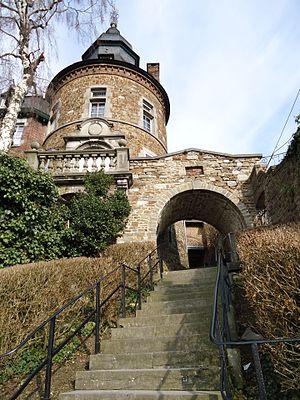
Vue depuis l'escalier de la poterne à Dalhem
Dalhem est une commune francophone de Belgique située en Région wallonne dans la province de Liège, ainsi qu'une localité où siège son administration. Elles se trouvent plus précisément dans la zone géographique du Pays de Herve, en Basse-Meuse.